Only the Ring Finger Knows

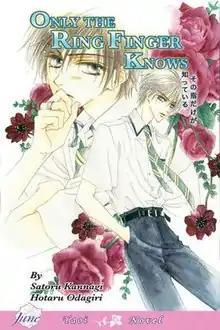
Cover of the first novel - "Only the Ring Finger Knows: The Lonely Finger"

is the title of a yaoi light novel series written by Satoru Kannagi. It was made into a manga illustrated by Hotaru Odagiri, which has been licensed in the United States by Digital Manga Publishing.